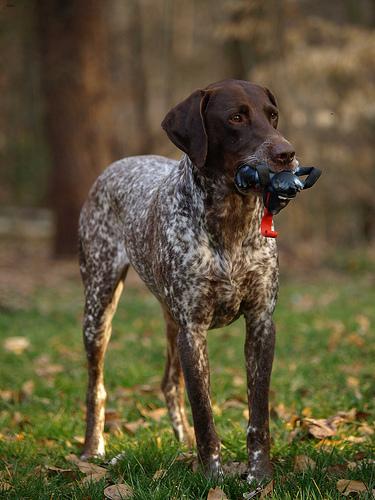
Breed: german shorthaired